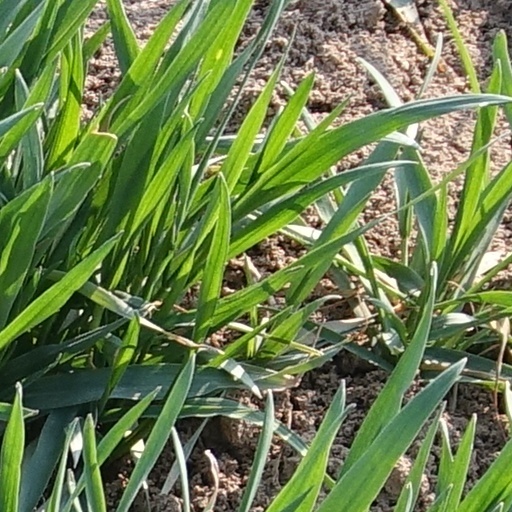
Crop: wheat